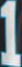
Number: 1